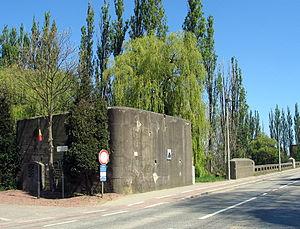
Le bataillon de cyclistes-frontière du Limbourg était une unité d'infanterie de la force terrestre des forces armées belges.